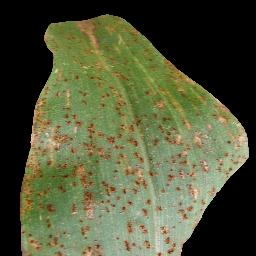
Label: Corn_(Maize)___Common_Rust